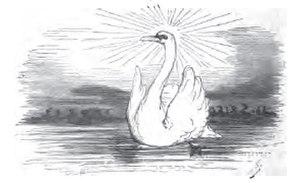
1860s Bertall Polski: Ilustracja do baśni ""Brzydkie kaczątko"" Hansa Christiana Andersena"